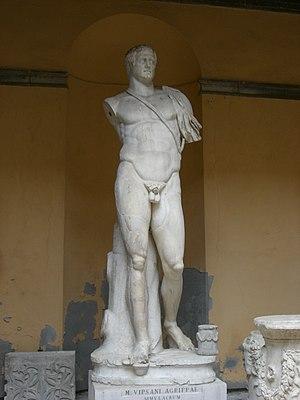
Marcus Vipsanius Agrippa. Collection du musée archéologique de Venise. Statue datée du début du règne d'Auguste Italiano: Statua colossale romana di Marco Vipsanio Agrippa, esposta nel cortile del Museo archeologico di Venezia.
Le musée archéologique de Venise est un musée archéologique situé à Venise. Logé dans le bâtiment des Procuraties nouvelles, il est consacré à la présentation d'œuvres issues de fouilles archéologiques, réunies en grande partie par le cardinal Domenico Grimani.
Marcus Vipsanius Agrippa, francisé en Marc Agrippe, est un homme politique romain du Iᵉʳ siècle av. J.-C. qui met ses qualités d'homme de guerre au service de son ami Octave, le futur empereur Auguste.